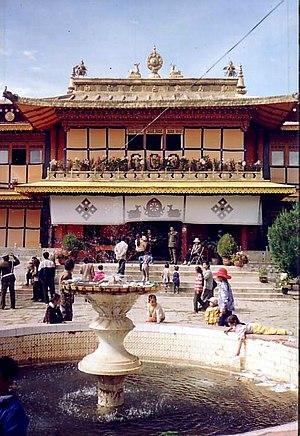
Norbulingka ou Norbu Lingka, est une enclave de 40 ha, comprise dans les faubourgs ouest de Lhassa, capitale de la région autonome du Tibet, et remplie de jardins, de bassins, de pavillons et de palais. Avant la construction de la ville nouvelle à partir de 1959, le site était à l'extérieur de Lhassa.